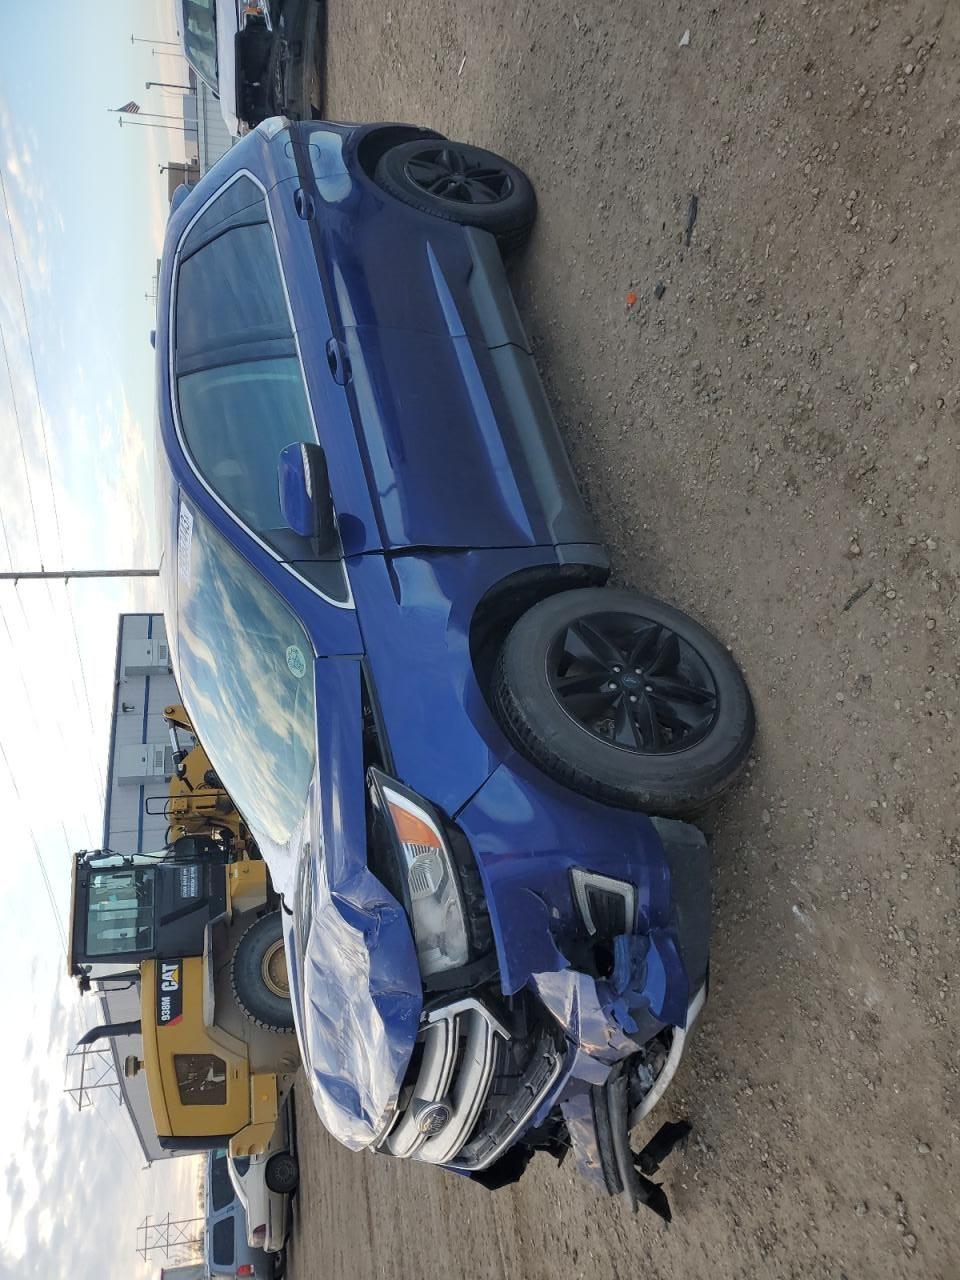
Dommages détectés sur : plaque d'immatriculation avant, pare-choc avant, capot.
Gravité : majeur